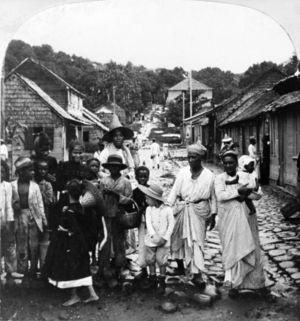
Fort-de-France est une commune française, chef-lieu de la Martinique. Ses habitants sont appelés les Foyalais. Cette ville qui compte un peu plus de 80 000 habitants en 2017, concentre d'importantes fonctions administratives, militaires et culturelles. C'est aussi un pôle économique, commercial et portuaire majeur de l'archipel des Petites Antilles. L'unité urbaine, c'est-à-dire l'agglomération au sens statistique et morphologique tel que l'Insee l'a défini, comprend 125 036 habitants en 2014. Cependant, Fort-de-France est au cœur d'une conurbation de 165 500 habitants, incluant la commune limitrophe du Lamentin où se situent d'importantes zones d'activités et l'aéroport international Martinique Aimé Césaire, la commune de Schœlcher, ville universitaire, et les communes de Saint-Joseph et de Case-Pilote.
L'éruption de la montagne Pelée en 1902 est une éruption volcanique, la plus meurtrière du XXᵉ siècle ; sa nuée ardente paroxystique du 8 mai 1902 reste célèbre pour avoir en quelques minutes : entièrement détruit ce qui était alors la plus grande ville de l’île française de la Martinique, Saint-Pierre, décimé ses habitants — plus de 30 000 personnes soit 1/5ᵉ de la population de l’île, seulement trois rescapés certifiés — et coulé une vingtaine de navires marchands. Cette éruption explosive est la catastrophe la plus meurtrière du XXᵉ siècle en France et l'éruption volcanique la plus meurtrière au monde depuis celle du Krakatoa en 1883. La destruction de la ville et de ses alentours était inévitable, mais ses habitants et de nombreux marins ont été les victimes de décisions politiques et administratives sur instructions ministérielles : refus par le gouverneur de la Martinique, Louis Mouttet, de faire évacuer la ville et de laisser appareiller les navires ancrés dans la rade afin d’assurer le second tour de l’élection législative du 11 mai.